Heraklion

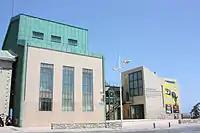
Natural History Museum of Crete

Urban buses serve the city, with 39 different routes. Intercity buses connect Heraklion to many major destinations in Crete.